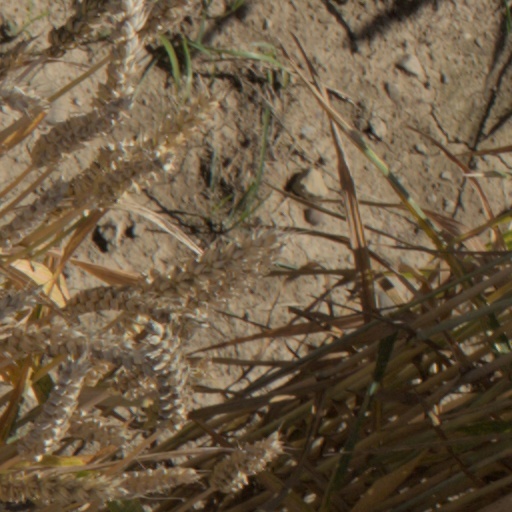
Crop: wheat